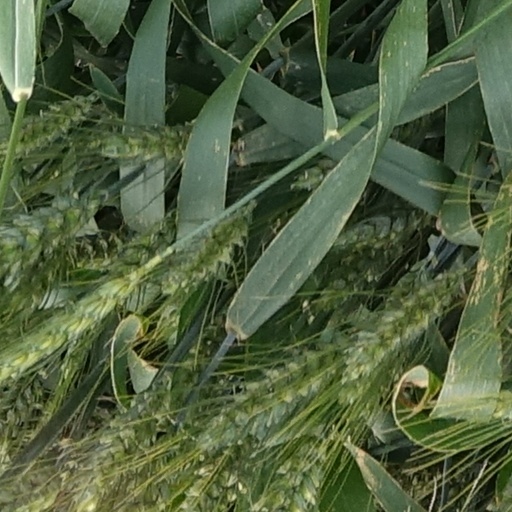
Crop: wheat